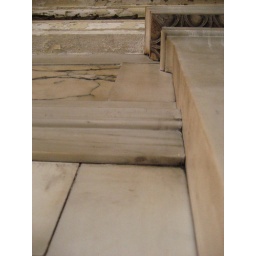
detail of marble columns and water damaged plaster in the main entrance